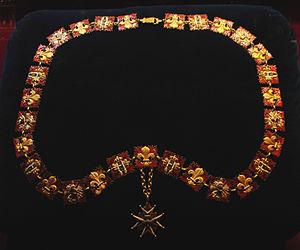
L’ordre du Saint-Esprit est un ordre de chevalerie français, fondé le 31 décembre 1578 par Henri III. Pendant les deux siècles et demi de son existence, il est l’ordre de chevalerie le plus prestigieux de la monarchie française.
François-Victor Le Tonnelier de Breteuil, marquis de Fontenay-Trésigny, sire de Villebert, seigneur de Breteuil, du Mesnil-Chassemartin, des Chapelles, de Villenevotte et de Palaiseau, baron de Boitron et de Preuilly, est deux fois ministre de la Guerre sous Louis XV. Il est aussi le chancelier garde des sceaux de la Maison de la reine et commandeur, prévôt et grand maître des cérémonies de l'ordre du Saint-Esprit de 1721 à 1743.